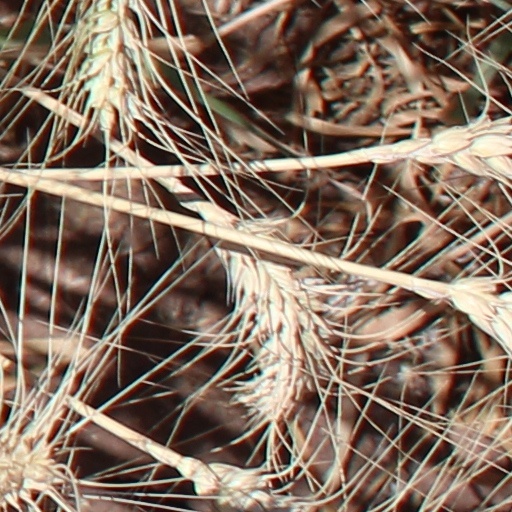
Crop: wheat